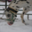
Label: horse